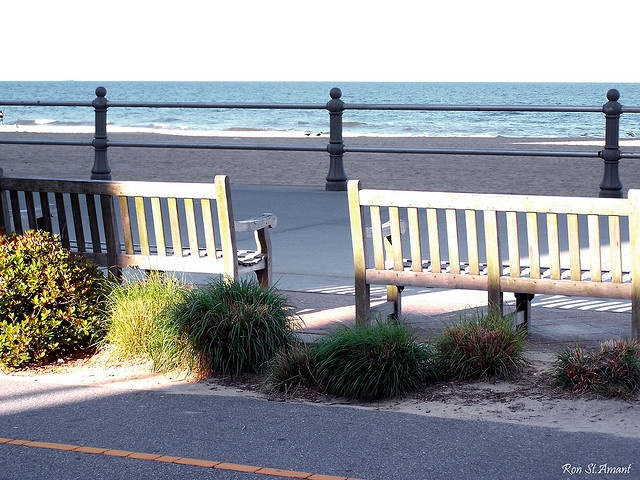
Two benches sitting on a sidewalk next to the ocean.
A view of two benches near a shore line.
Two benches sitting side by side facing a beach and the ocean.
A beach scent with plants and benches, but no people.
Two empty wooded benches overlooking a calm beach.